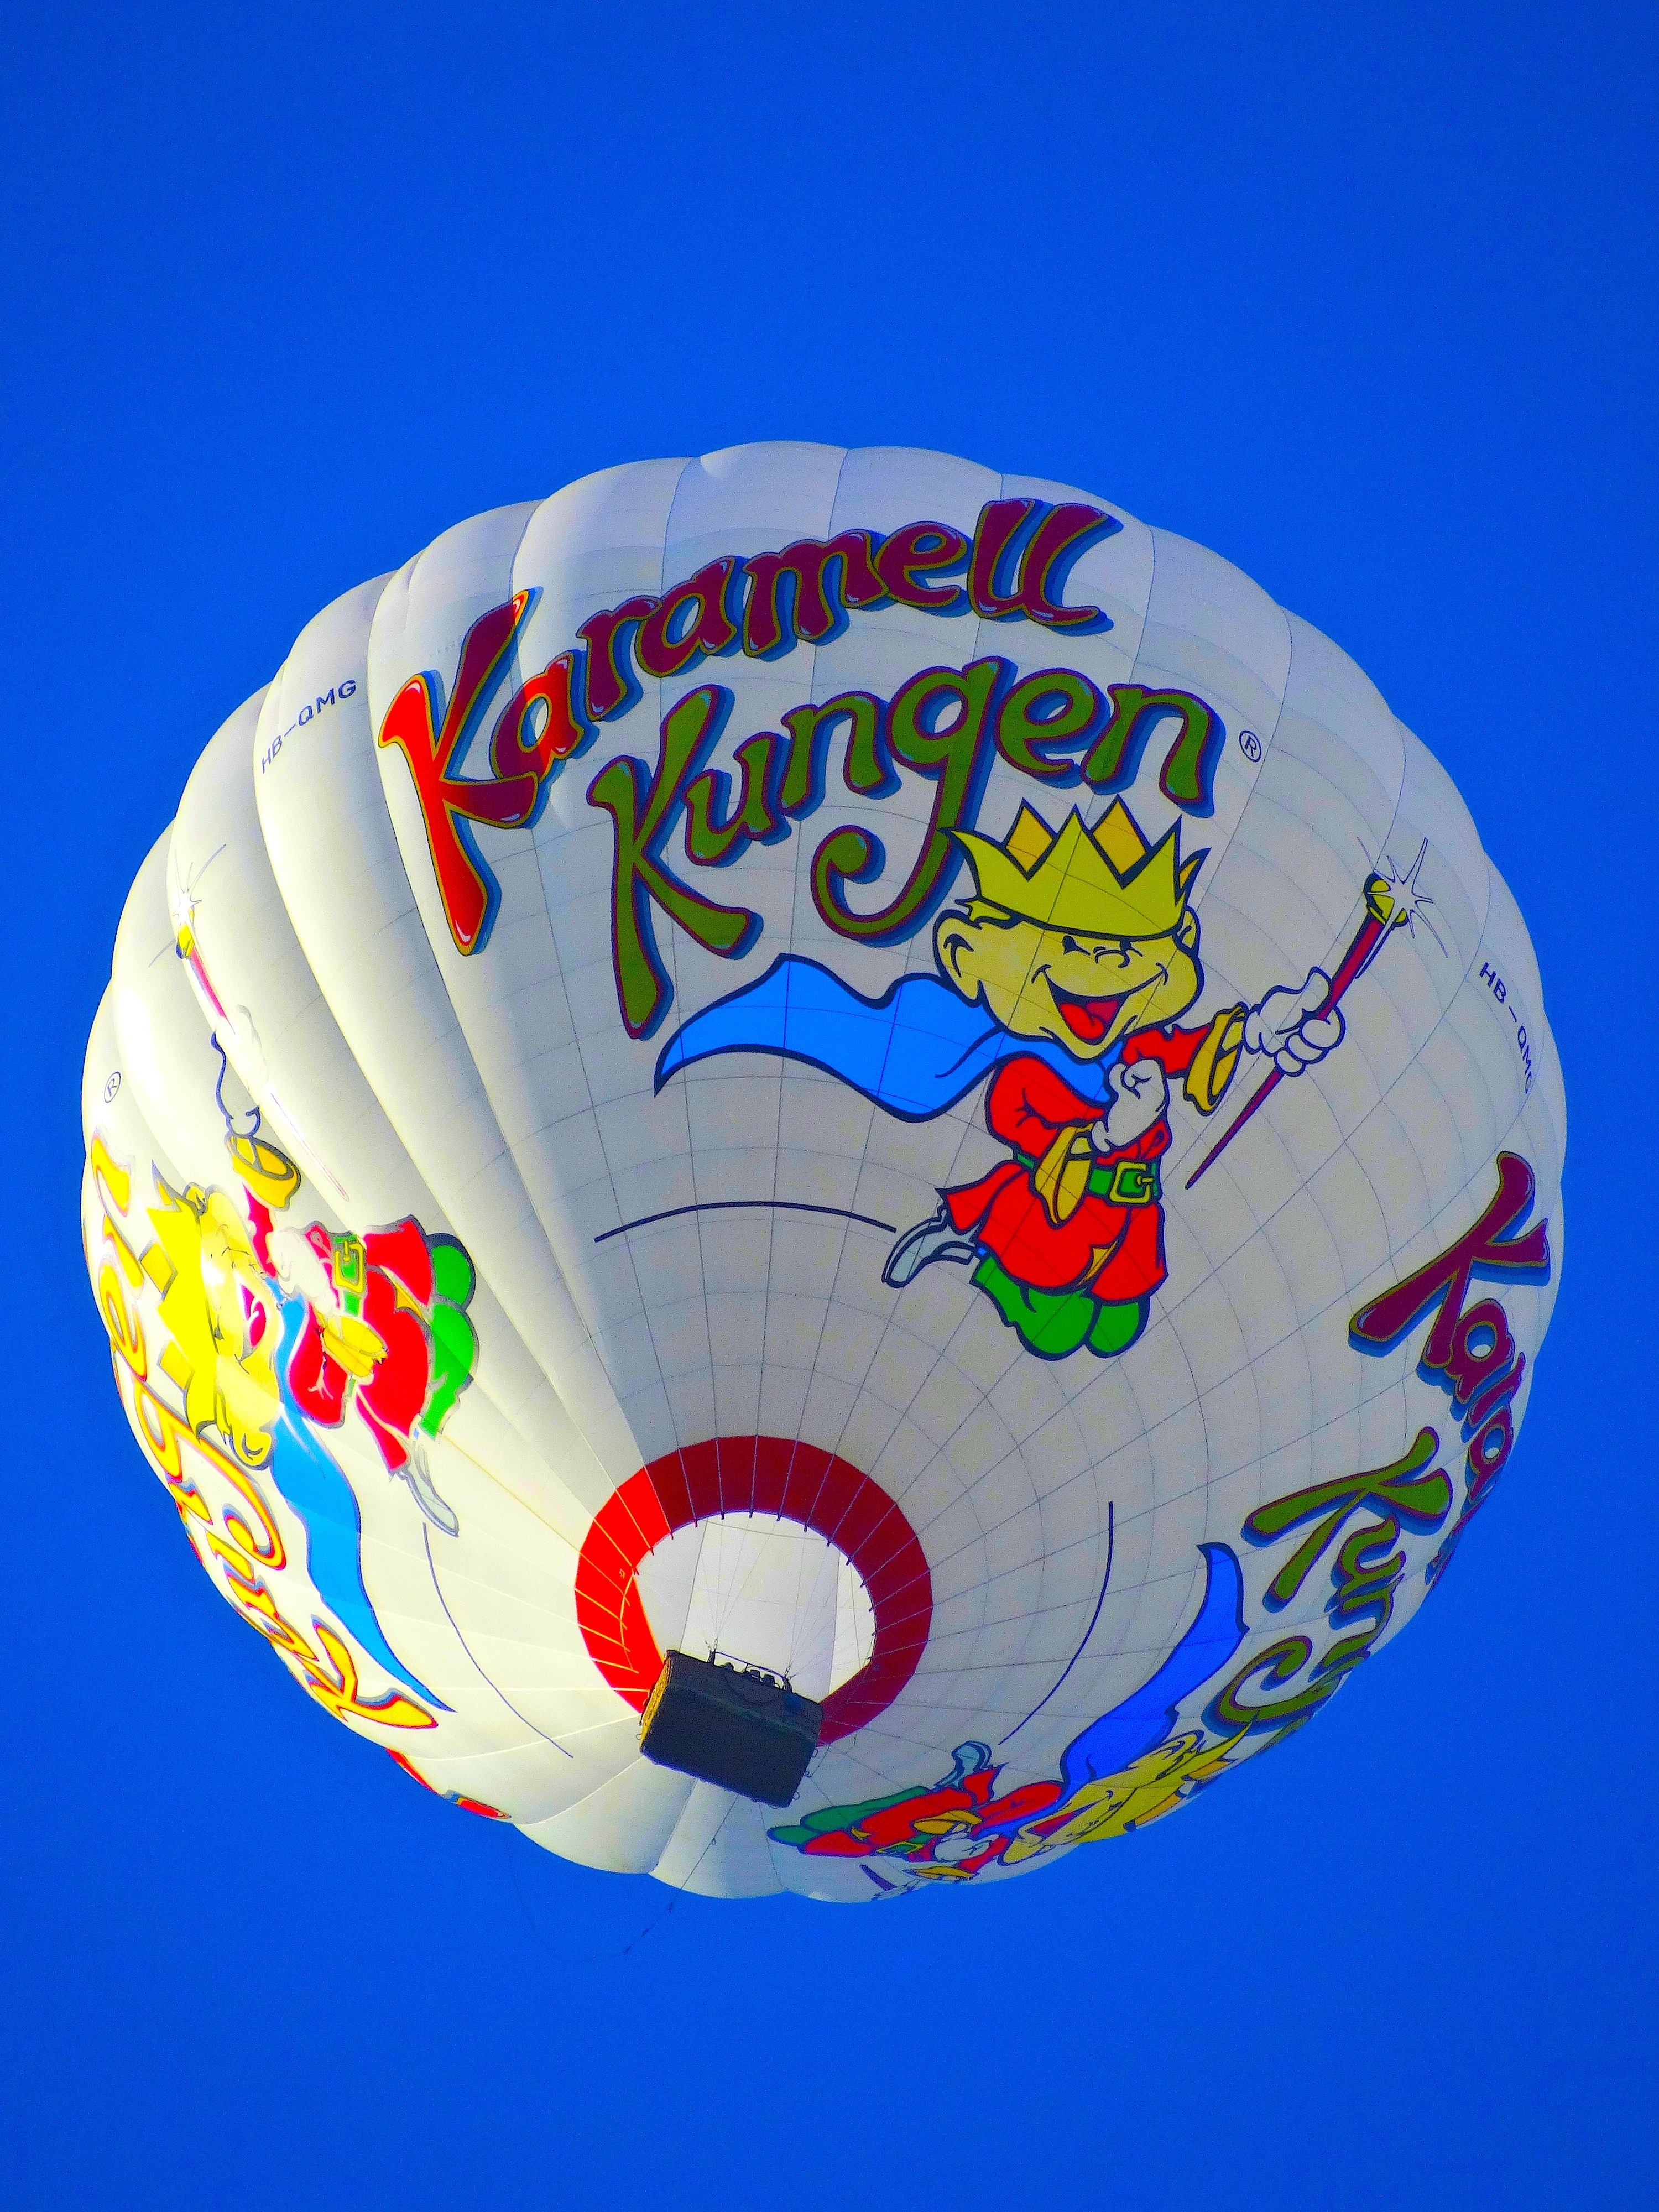
sky, balloon, hot air balloon, color, flight, hot air, circle, hot air balloon ride